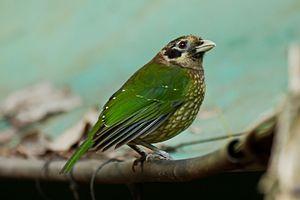
Ailuroedus crassirostris
Le Jardinier oreillard est une espèce d'oiseau jardinier vivant en Australie et en Nouvelle-Guinée.